Traveler (South Korean TV series)

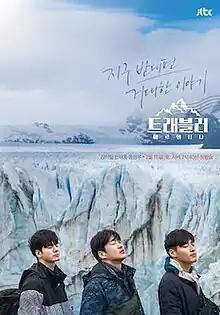
Season 2 promotional poster

Traveler is a South Korean television entertainment program which airs on JTBC. It is about actors going on a backpacking trip.